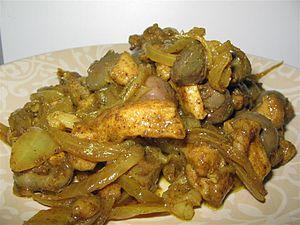
La cuisine israélienne comprend les plats originaires d'Israël, ainsi que les plats apportés par les Juifs de la diaspora. Déjà avant l'établissement de l'État d'Israël, et particulièrement depuis la fin des années 1970, une cuisine fusion israélienne s'est développée.